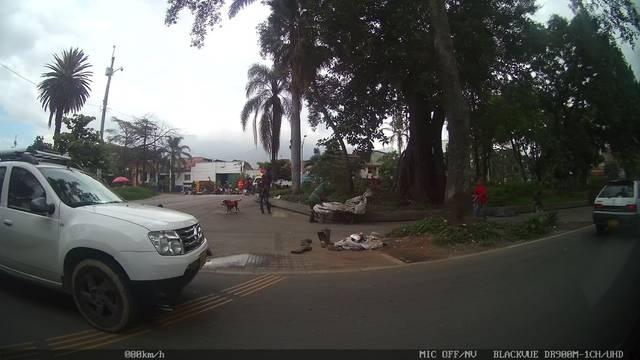
Region: Colombia
Coordinates: 6.254, -75.572